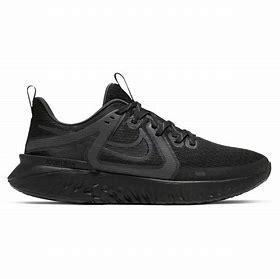
Brand: Nike
Model: Legend React